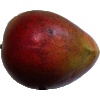
Label: red_mango